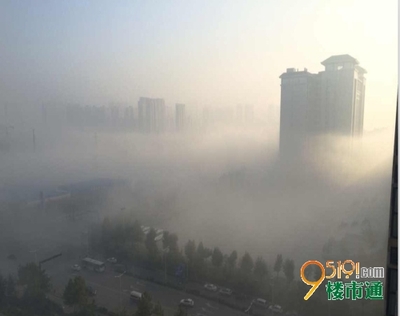
Weather: foggy or hazy